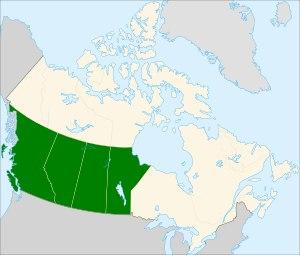
L'Ouest canadien est une région située à l'ouest du Canada, généralement considéré comme étant constitué de tout le pays à l'ouest de l'Ontario, même si sa définition exacte est sujette à controverse. Elle est constituée de la Colombie-Britannique, l'Alberta, la Saskatchewan et le Manitoba. Ces trois dernières provinces sont connues sous le nom collectif de « Prairies ».